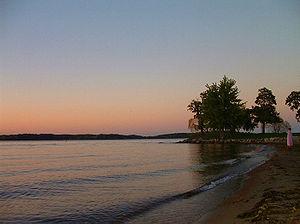
Le lac Minnetonka est un lac américain situé dans l'État du Minnesota, du système hydrologique du Mississippi.